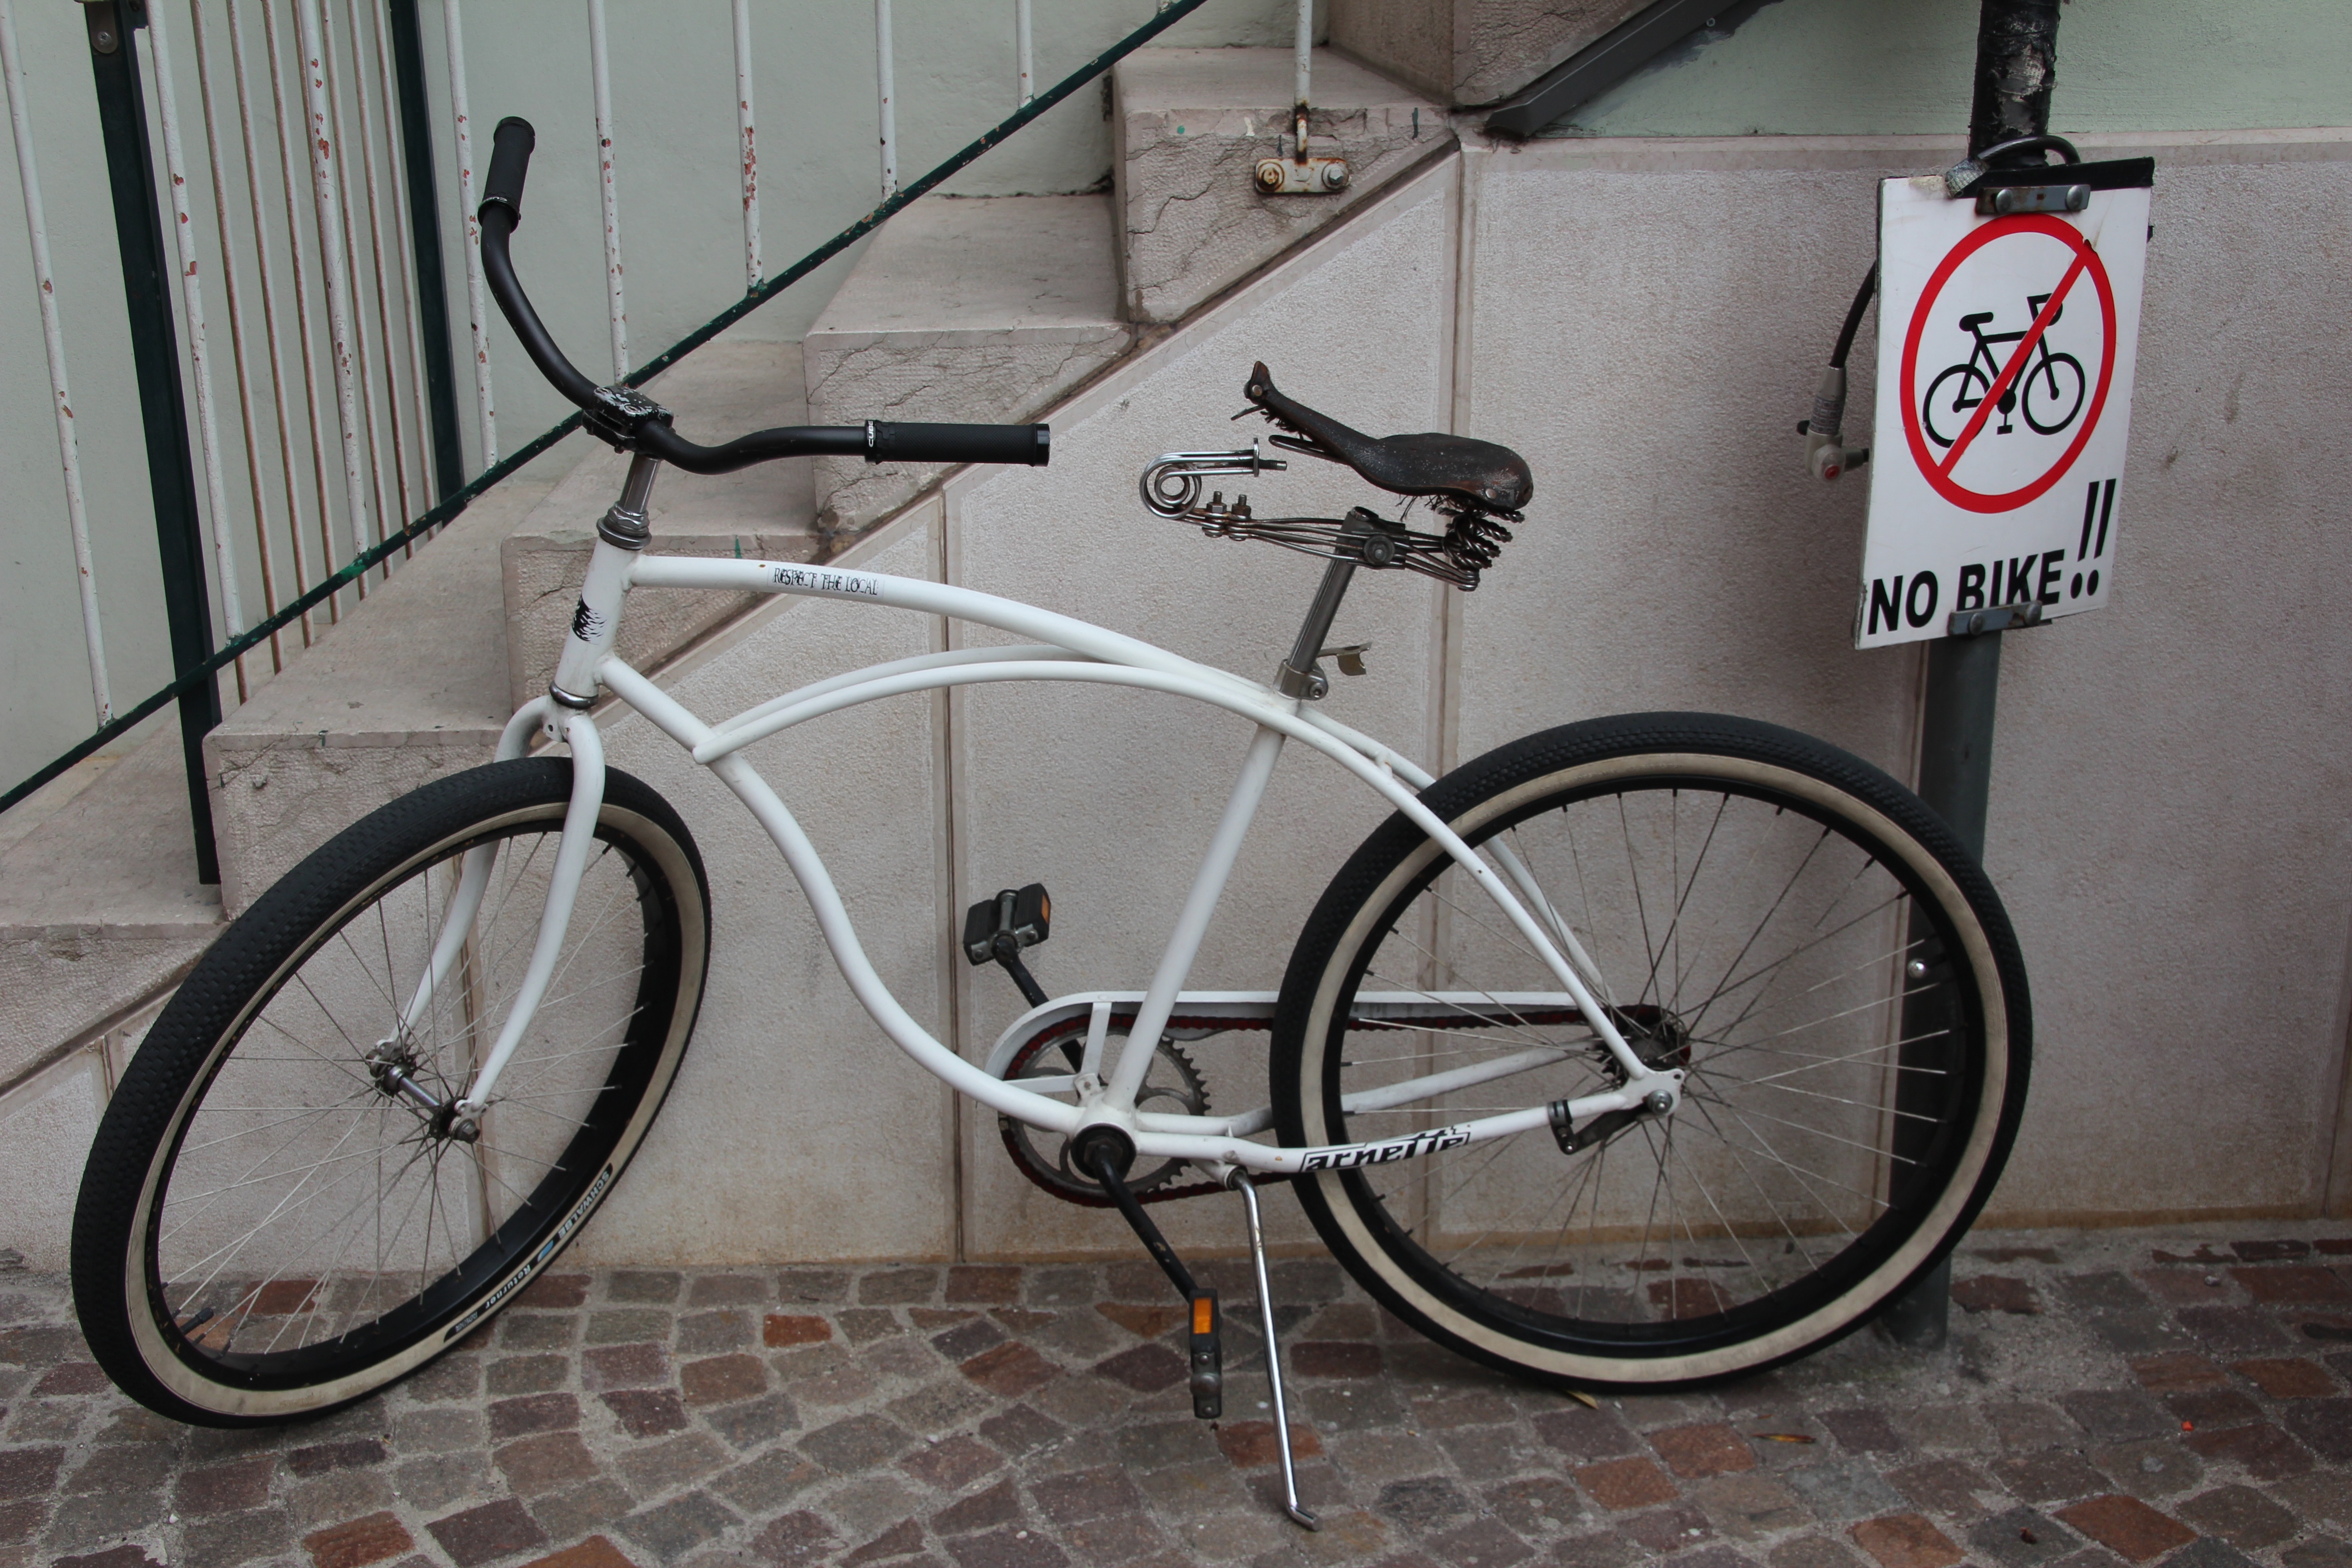
wheel, bicycle, bike, parking, vehicle, sports equipment, mountain bike, bicycle frame, bicycle wheel, land vehicle, cycle sport, cyclo cross bicycle, bicycle motocross, bmx bike, freestyle bmx, road bicycle, racing bicycle, hybrid bicycle